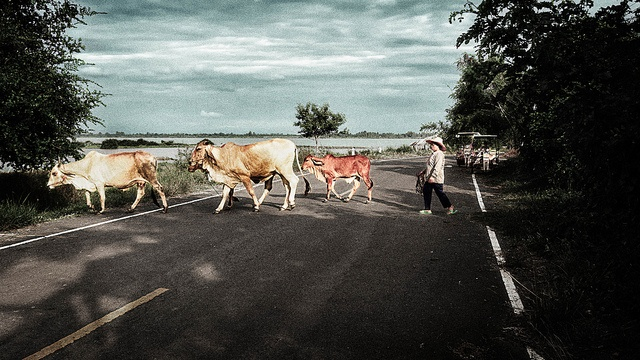
A couple of cows crossing a street next to trees.
A person is following some cattle across the road.
A herd of animals crossing a street with a person walking behind them.
Several animals cross the road with a human behind them.
A person is walking across a street with cows.